Nadiri

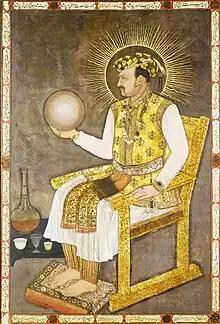
Jahangir holding a globe—he is dressed in nadiri.

Nadiri was a type of a overcoat that was specifically reserved for the Mughal emperor Jahangir and his esteemed courtiers. The vest was an invention of his own, which he had named 'Nadiri'. Nadiri was known as among the people in Persia. The term 'nadiri' was meant to refer to rarity.